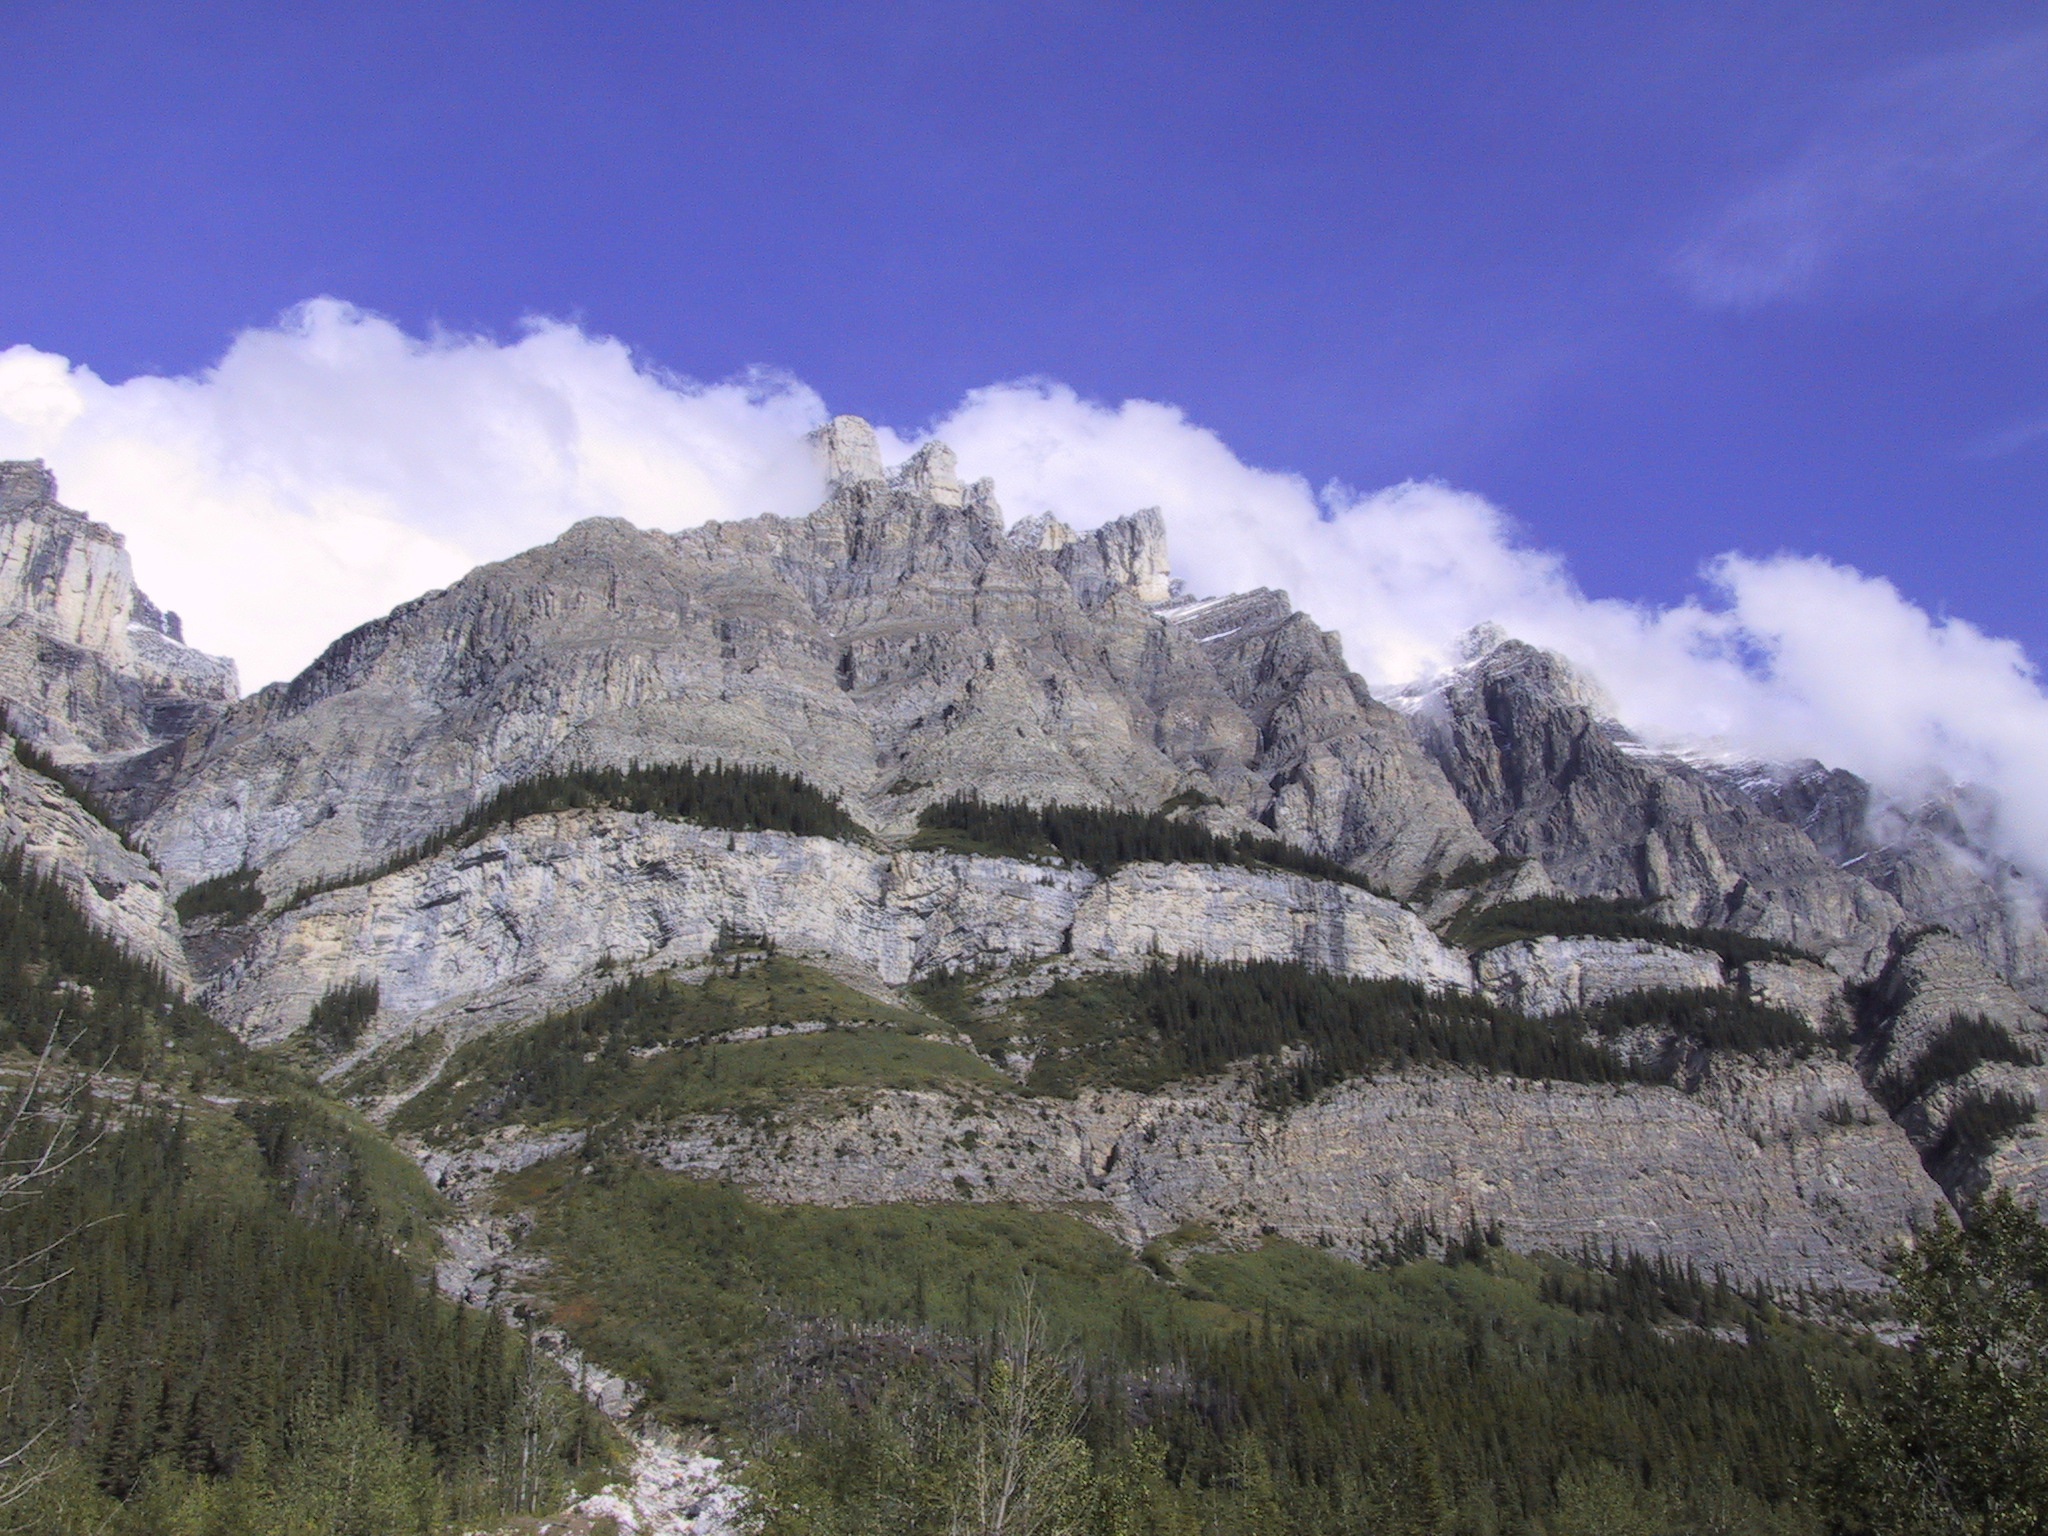
landscape, nature, wilderness, walking, mountain, cloud, valley, mountain range, travel, ice, scenic, park, scenery, national park, ridge, majestic, outdoors, alps, canada, badlands, canadian, plateau, fell, cirque, alberta, banff, parkway, landform, mountain pass, geographical feature, mountainous landforms